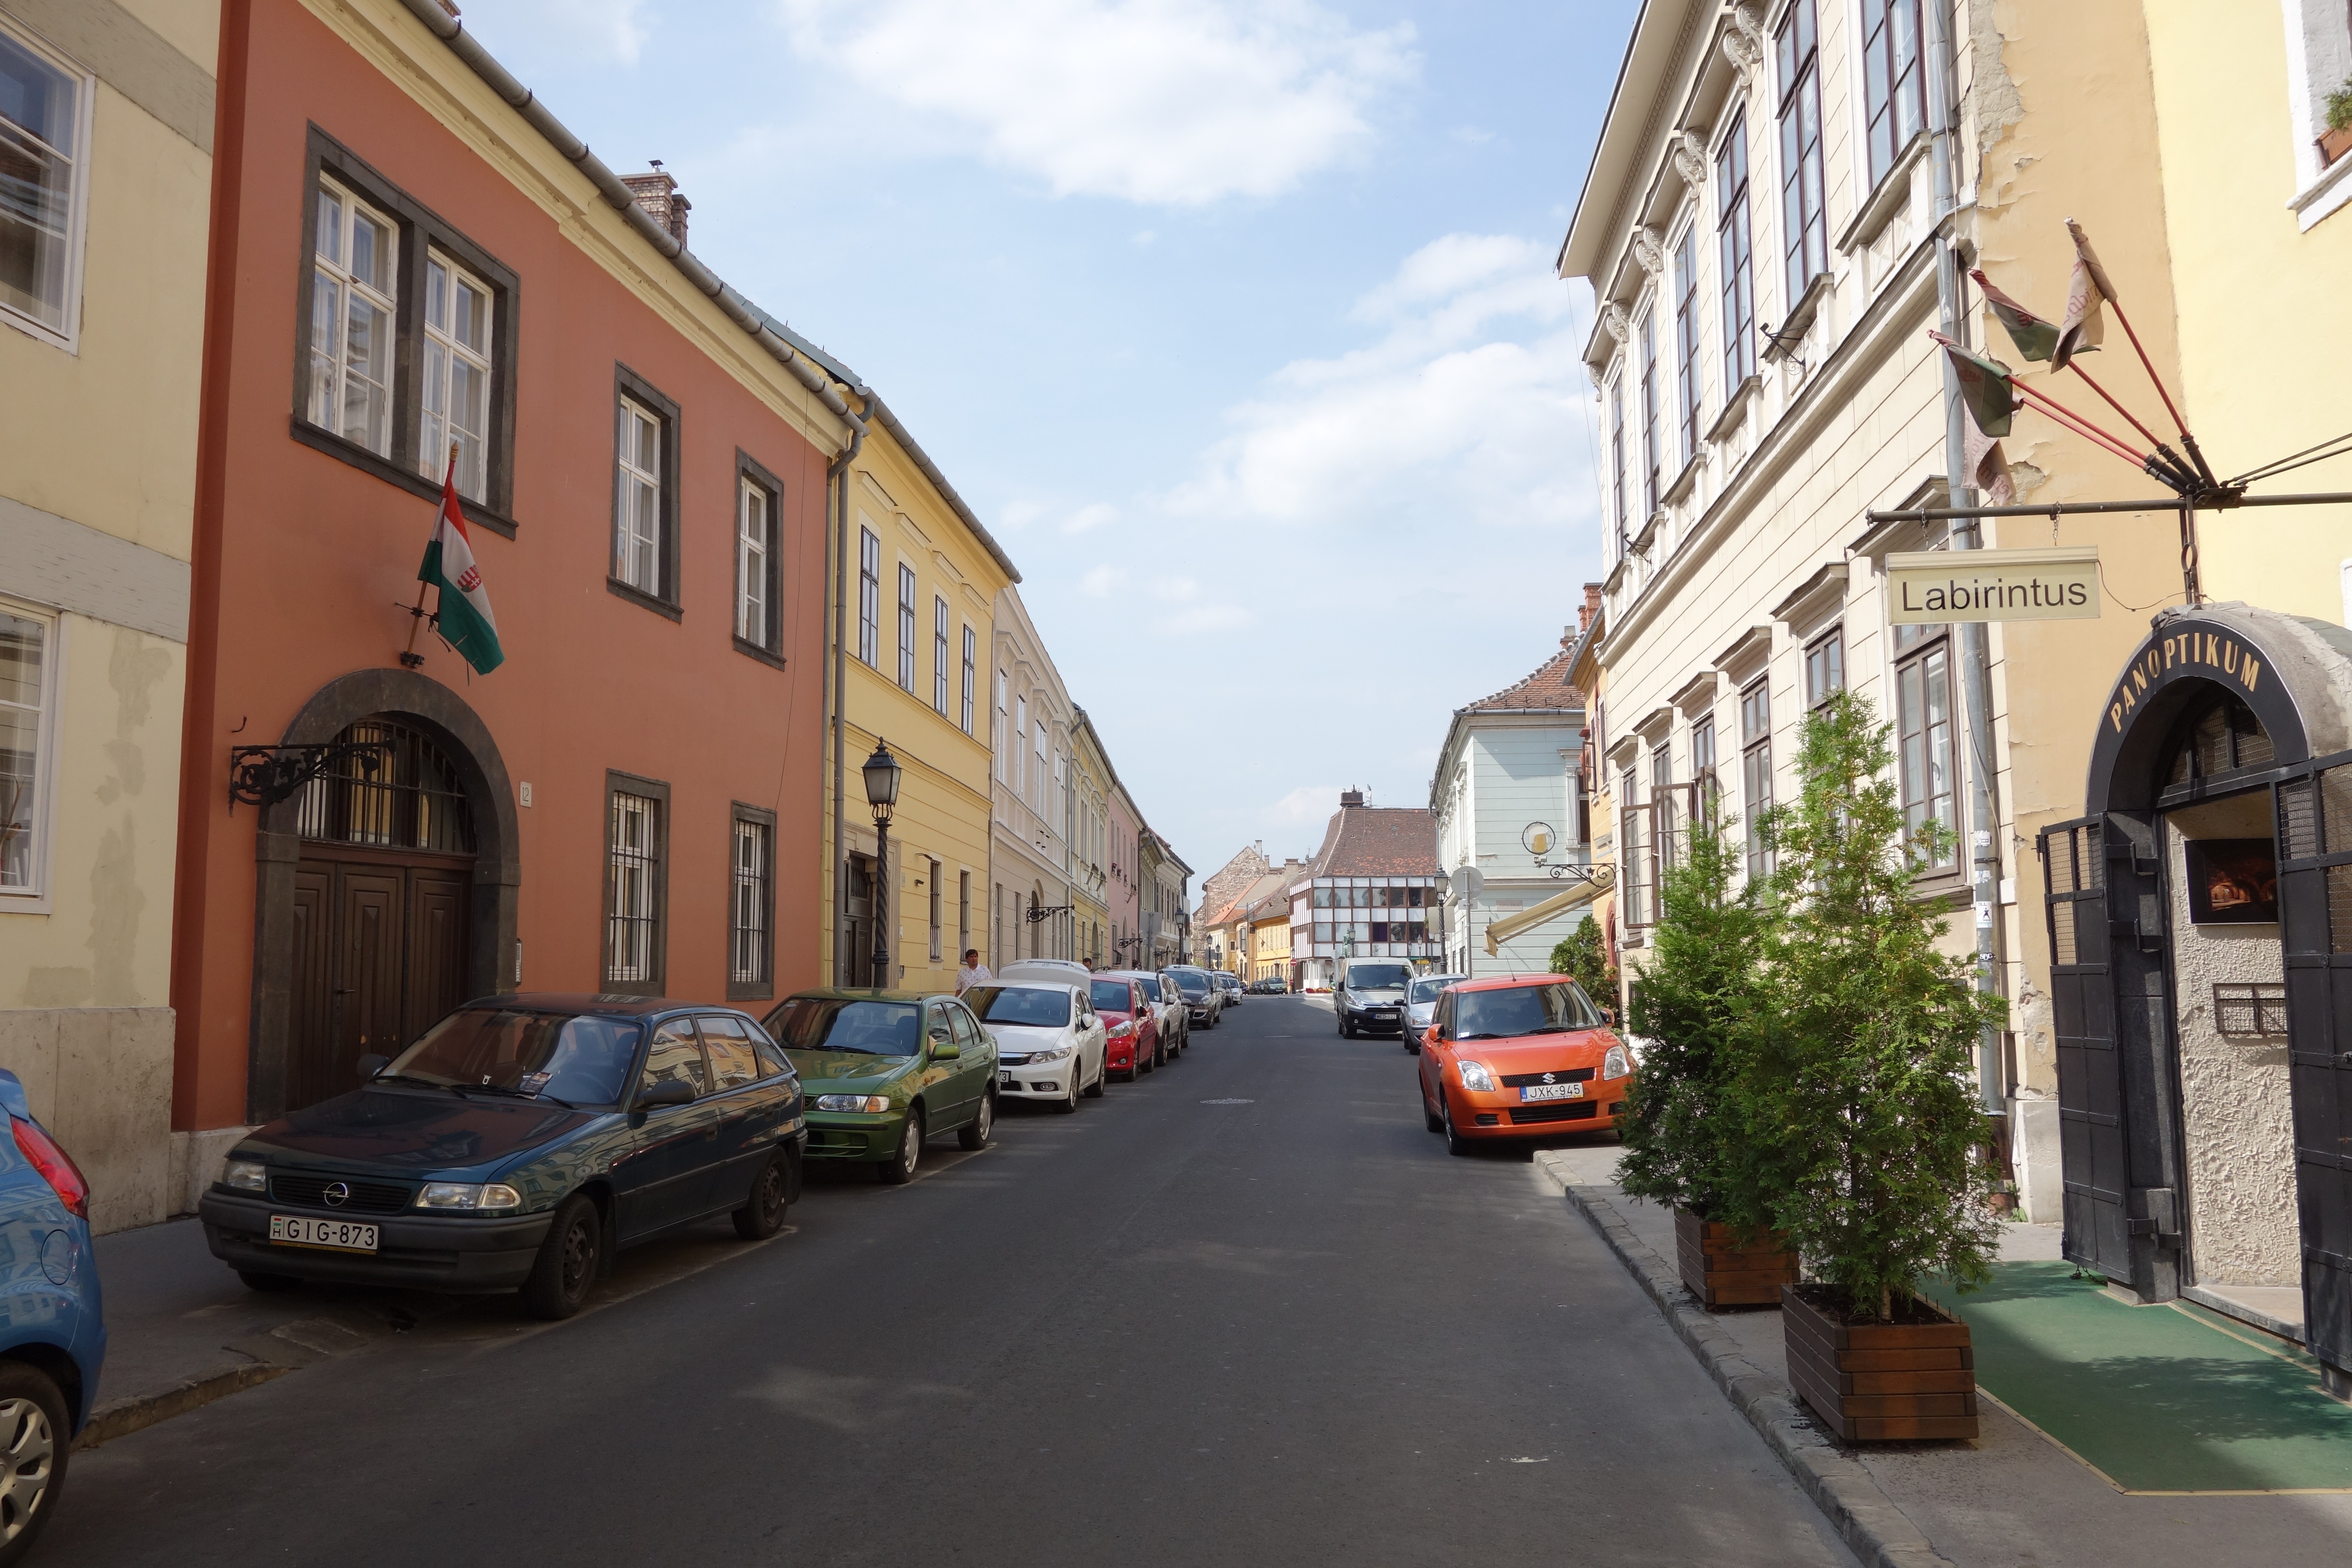
architecture, road, street, town, building, old, city, urban, cityscape, downtown, travel, europe, property, sightseeing, historic, tourism, lane, capital, infrastructure, budapest, hungary, famous, hungarian, neighbourhood, residential area, human settlement